El Hierro

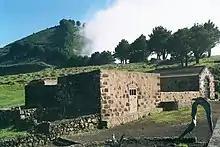
Virgen de la Caridad Chapel

The name "El Hierro", although spelled like the Spanish word for 'iron', is not related to that word. The "H" in the name of the metal is derived from the "F" of Latin "ferrum" (compare "higo" for 'fig'), a phonetic mutation that was complete by the end of the Middle Ages.